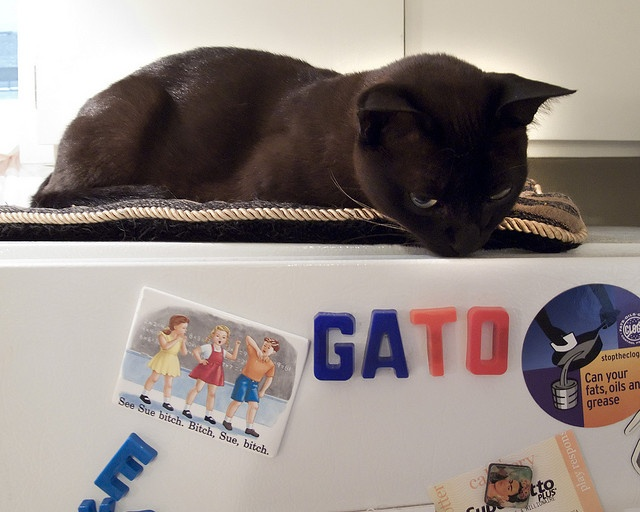
Back lit black cat on a thin black cushion.
A black cat laying down on top of a refrigerator.
Black cat sitting over GATO magnets on a refrigerator
 a black cat laying on top of a refrigerator
short haired black cat sitting on top of a white refrigerator